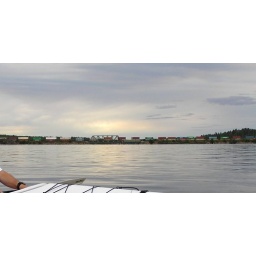
Freight train crossing the iron bridge over Pelican Lake as we paddle along.